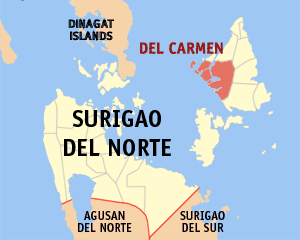
Del Carmen est une localité de la province de Surigao du Nord, aux Philippines. En 2015, elle compte 18 392 habitants.